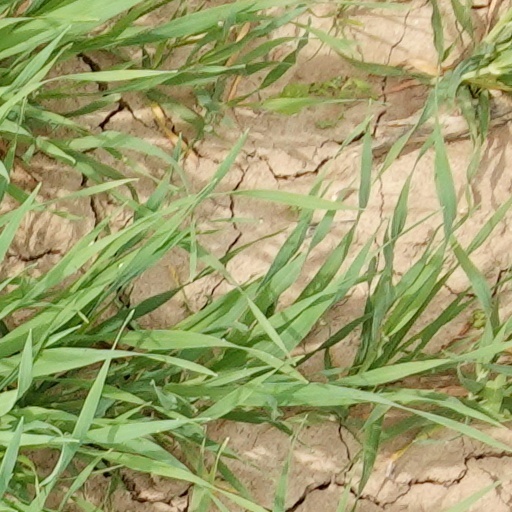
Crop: wheat